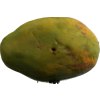
Label: papaya